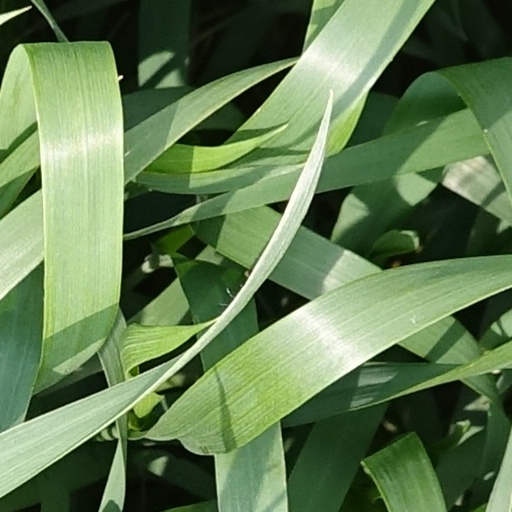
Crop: wheat